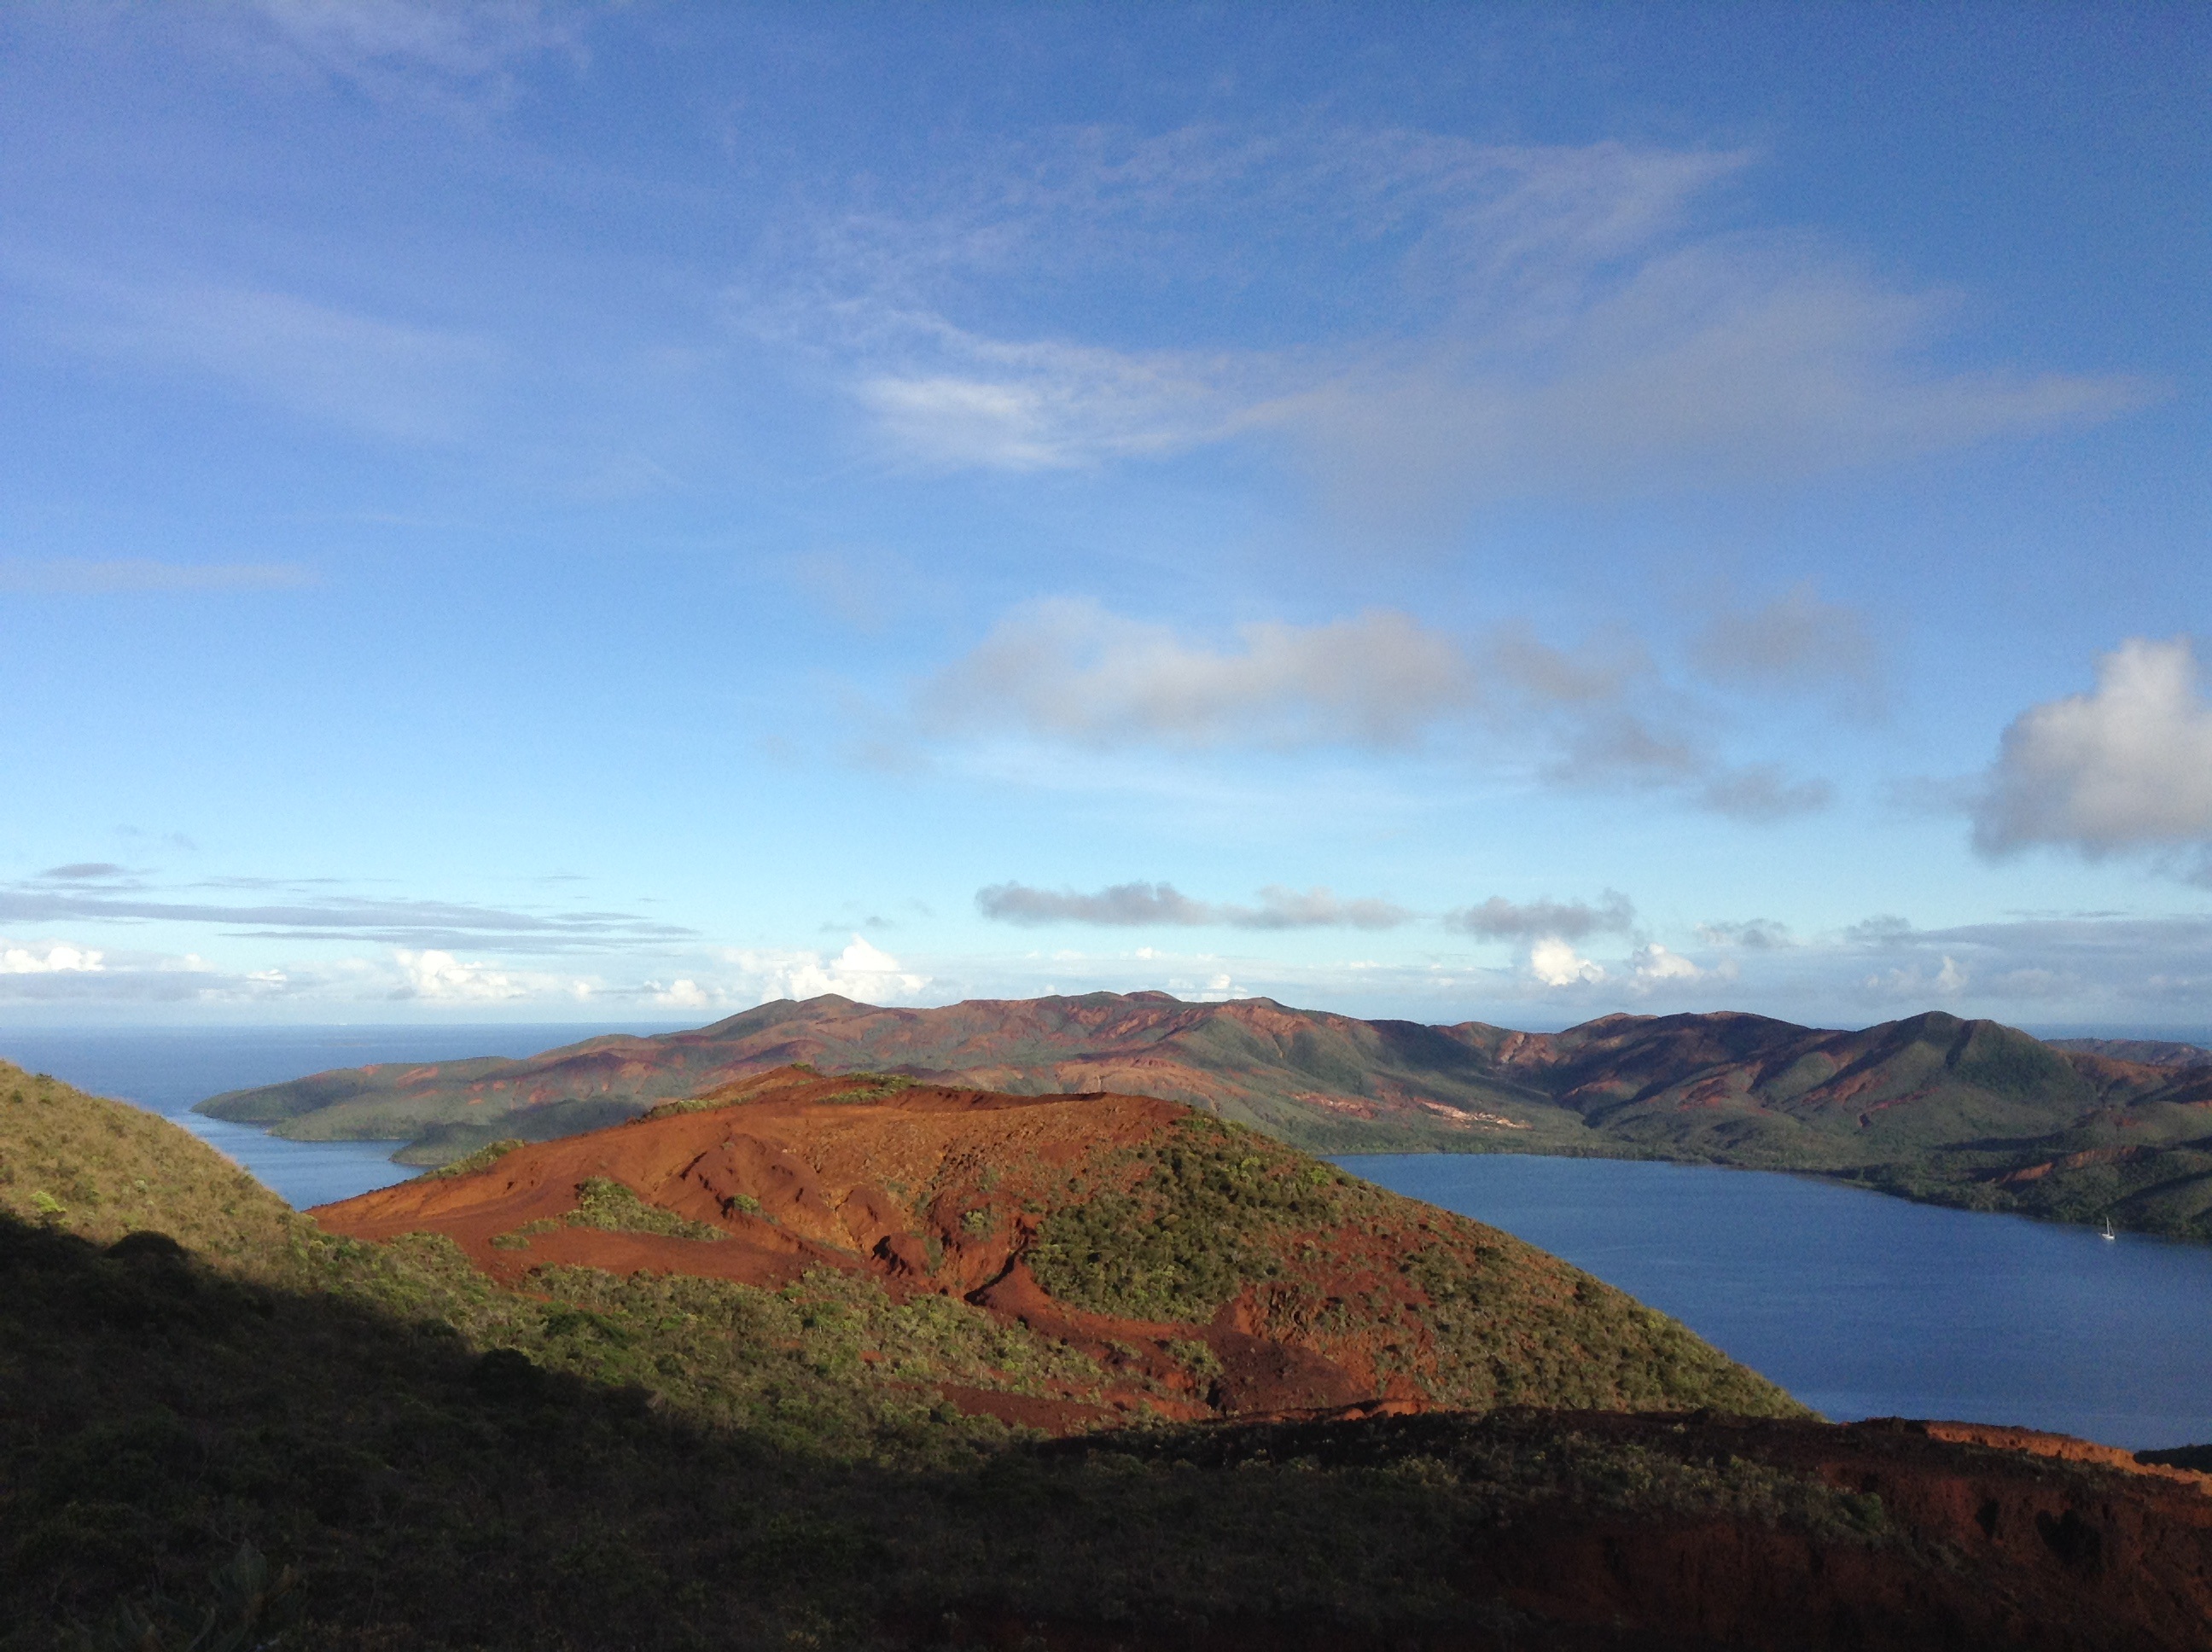
landscape, sea, coast, horizon, wilderness, mountain, cloud, sky, hill, lake, mountain range, dusk, reservoir, highland, ridge, plain, plateau, fell, loch, landform, red earth, new caledonia, geographical feature, mountainous landforms